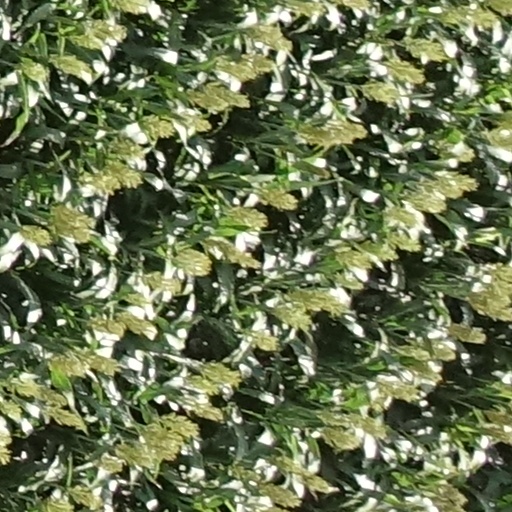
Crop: sorghum